Greenfield Valley

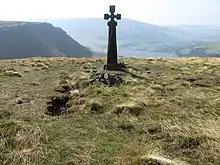
Ashway Cross

Industrialist John Platt built Ashway Gap House in 1850 on the south side of the valley. It was used as a shooting lodge until his brother James (MP for Oldham) was killed in a grouse shooting accident on the moors in 1857. Ashway Cross was erected on the moorland as a memorial to James. The vacant mansion and its estate were bought in 1897 by the waterworks board, which allowed it to be used as a Red Cross hospital for wounded soldiers during World War I. In World War II the house was used to billet Italian prisoners of war. After the house fell into decline it was demolished in 1981.